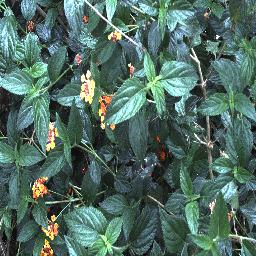
Label: lantana